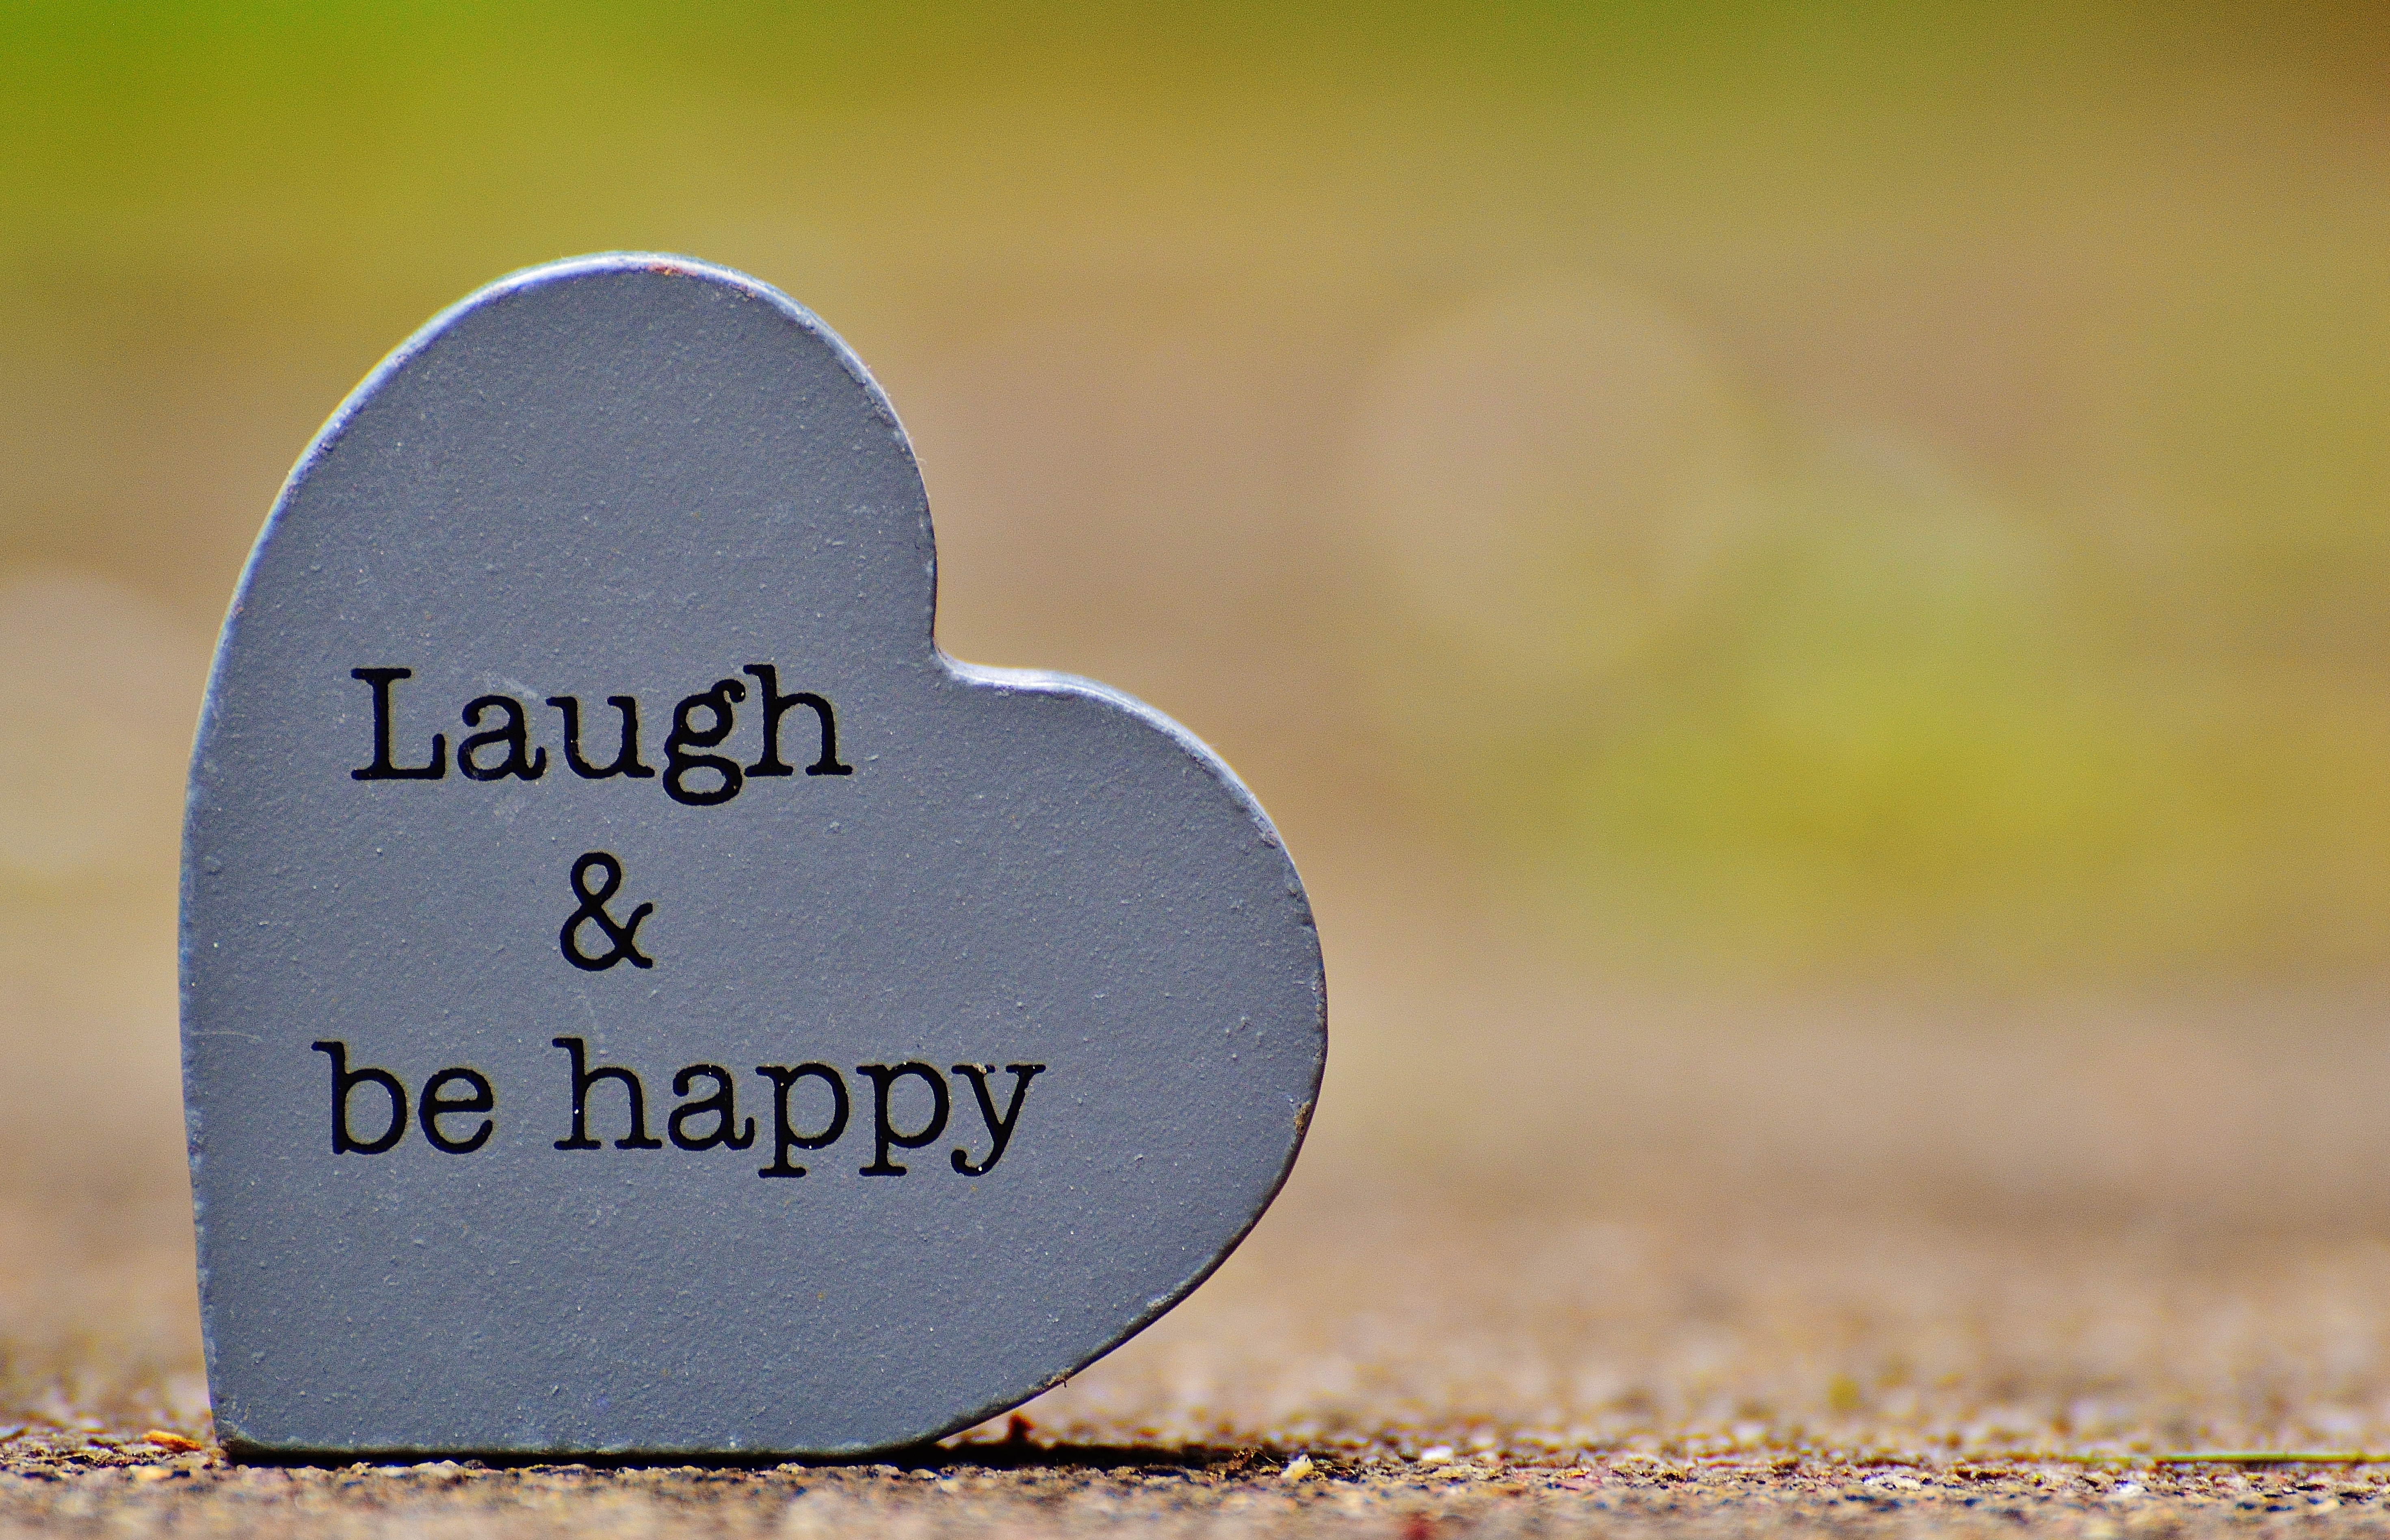
morning, live, love, smile, laugh, cheerful, happy, joy, organ, emotion, positive, satisfied, look forward